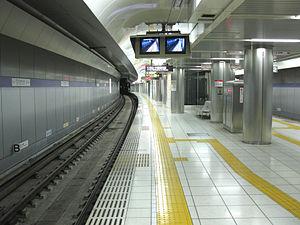
Nagoya Daigaku est une station du métro de Nagoya sur la ligne Meijō dans l'arrondissement de Chikusa à Nagoya.